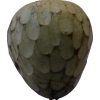
Label: cherimoya